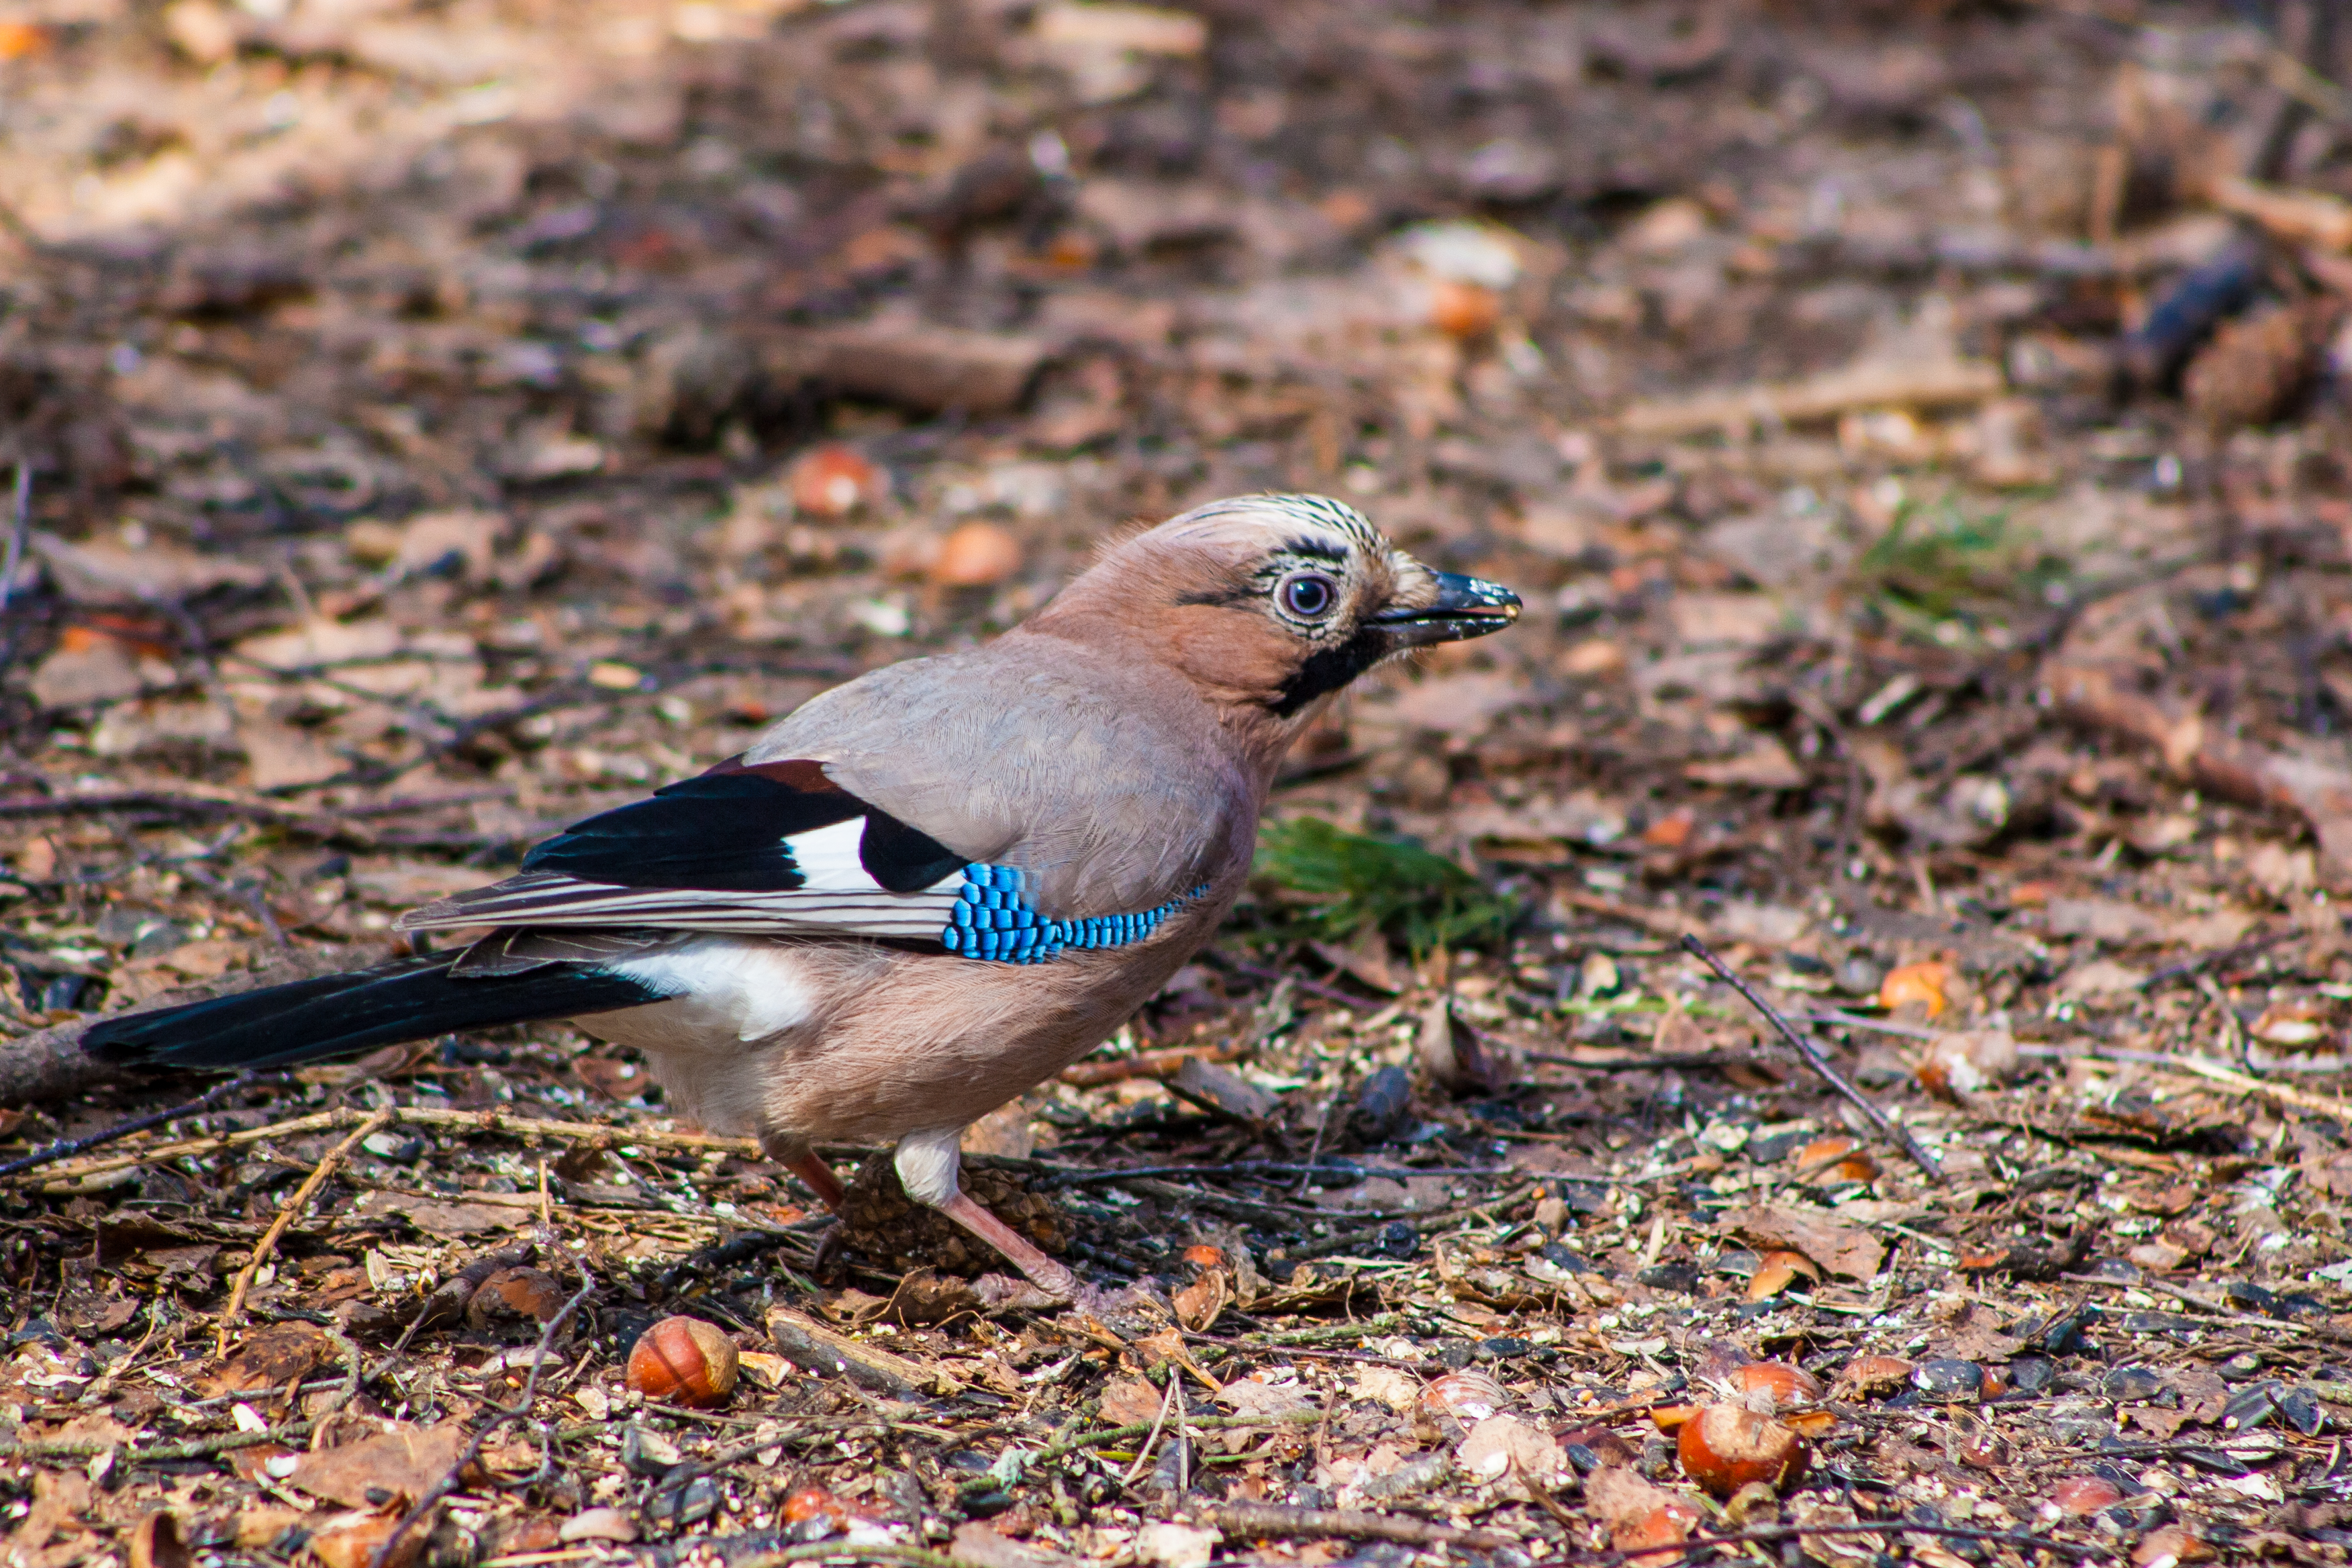
images, bird, beak, feather, songbird, wood, jay, electric blue, soil, perching bird, terrestrial animal, grass, crow like bird, natural material, old world flycatcher